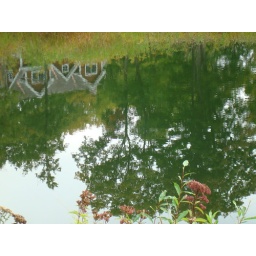
house in the water